Consumer behaviour

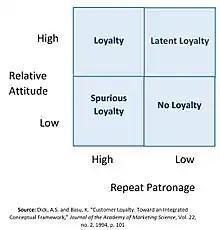
Dick and Basu's Loyalty Matrix

Channel-switching (not to be confused with zapping or channel surfing on TV) is the action of consumers switching to a different purchasing environment (or distribution channel) to purchase goods, such as switching from brick-and-mortar stores to the internet. A major reason for this channel switching behaviour is the convenience that online shopping provides for consumers. Consumers can shop online at any hour of the day, without having to drive, travel or walk to a physical store, and browse for as little or as much time as they please. The additional lure of 'online only' deals and discounts helps enforce a consumer's preference to shop online. Other factors for this shift are the globalisation of markets, the advent of category killers (such as Officeworks and Kids 'R Us) as well as changes in the legal regulatory environment. For instance, in Australia and New Zealand, following a relaxation of laws prohibiting supermarkets from selling therapeutic goods, consumers are gradually switching away from pharmacies and towards supermarkets for the purchase of minor analgesics, cough and cold preparations and complementary medicines such as vitamins and herbal remedies.